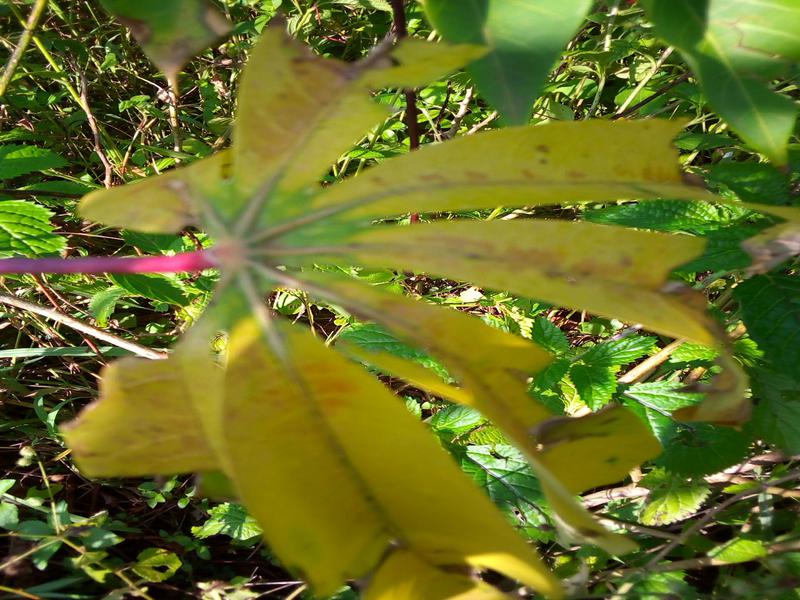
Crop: cassava
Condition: bacterial_blight